Jacob E. Schlereth

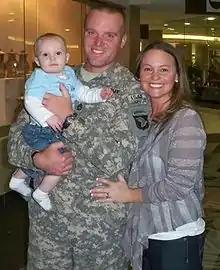
Schlereth with his wife, Margaret, and son, Caleb, during a March 2011 return from Afghanistan

During his military career, Schlereth began dating Margaret Bentley, also of Vassar, Michigan. The two corresponded during his first deployment and Margaret moved to Clarksville, Tennessee to pursue their relationship while he was stationed at Fort Campbell, continuing during his second deployment. On April 14, 2007, they married and in May 2010 had a son. In 2011, Schlereth was transferred to Fort Benning in Columbus, Georgia and the young family relocated to the city of Auburn, Alabama where Margaret was hired as a Development Officer for Auburn University’s College of Engineering.